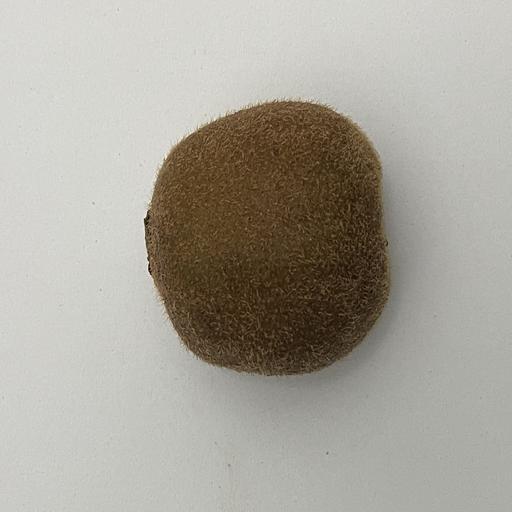
Crop type: Kiwi